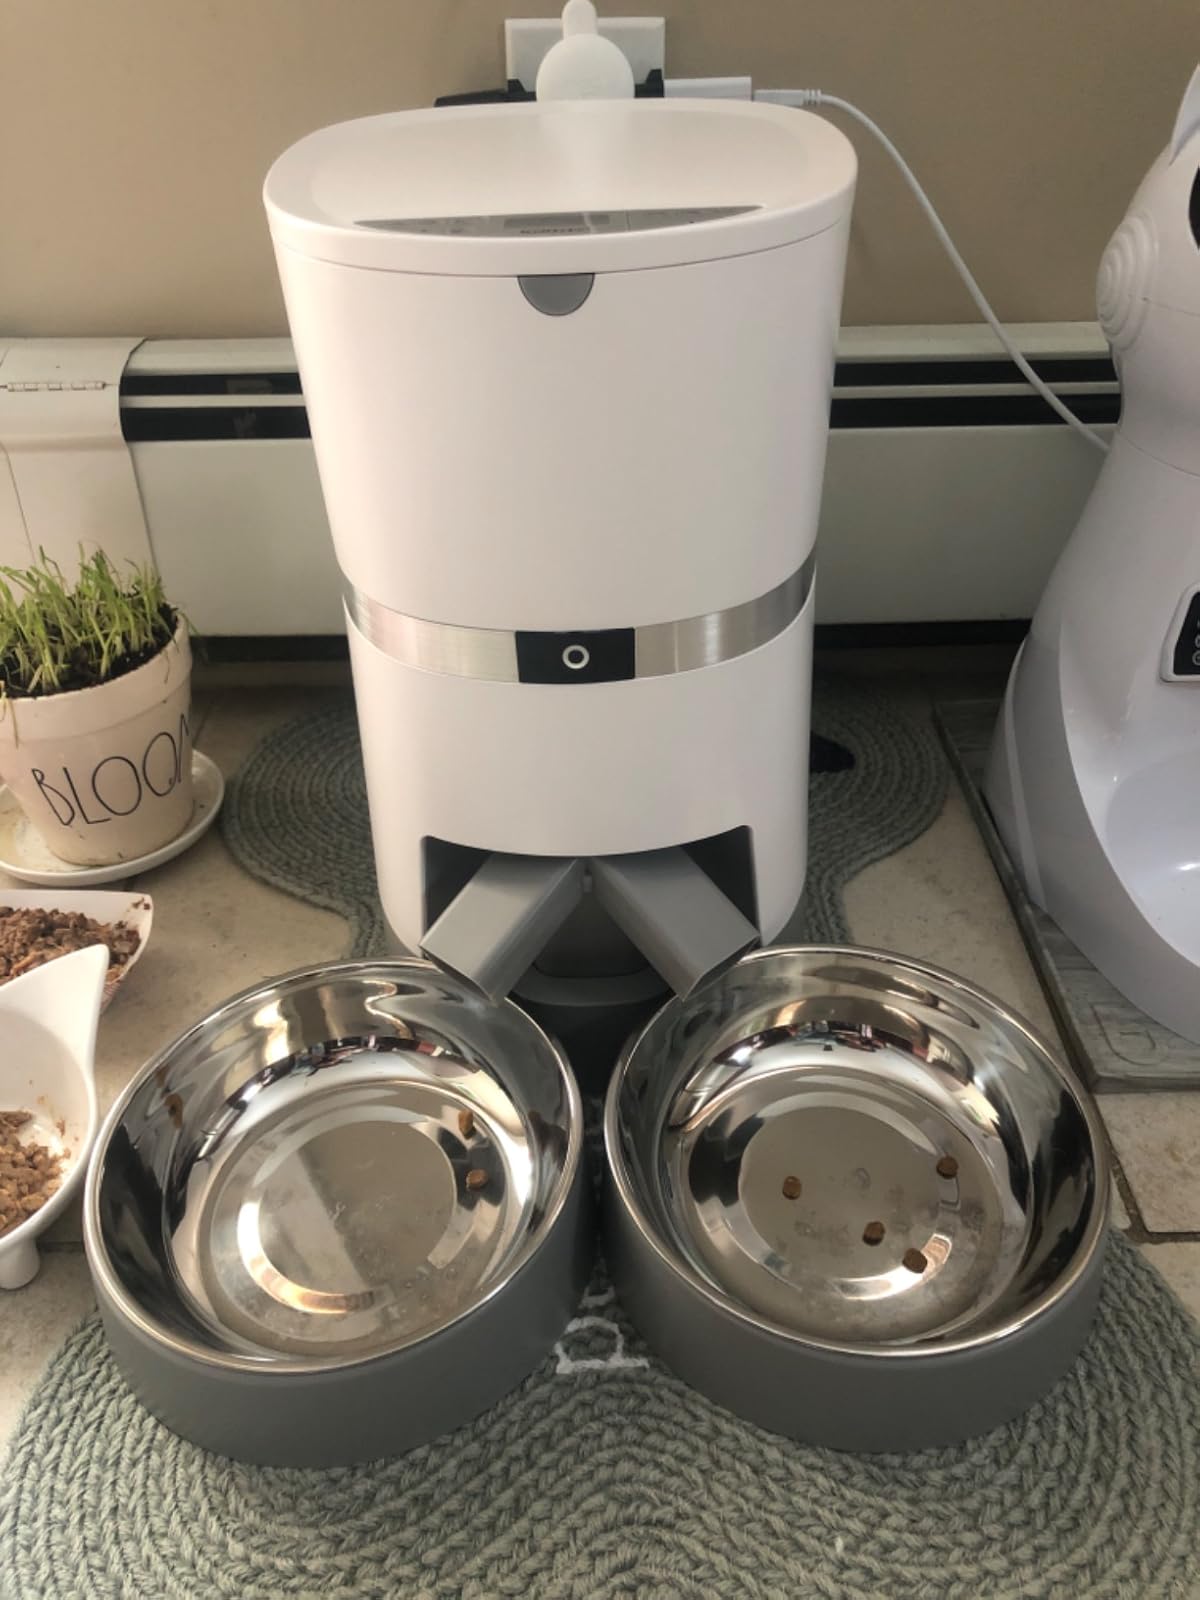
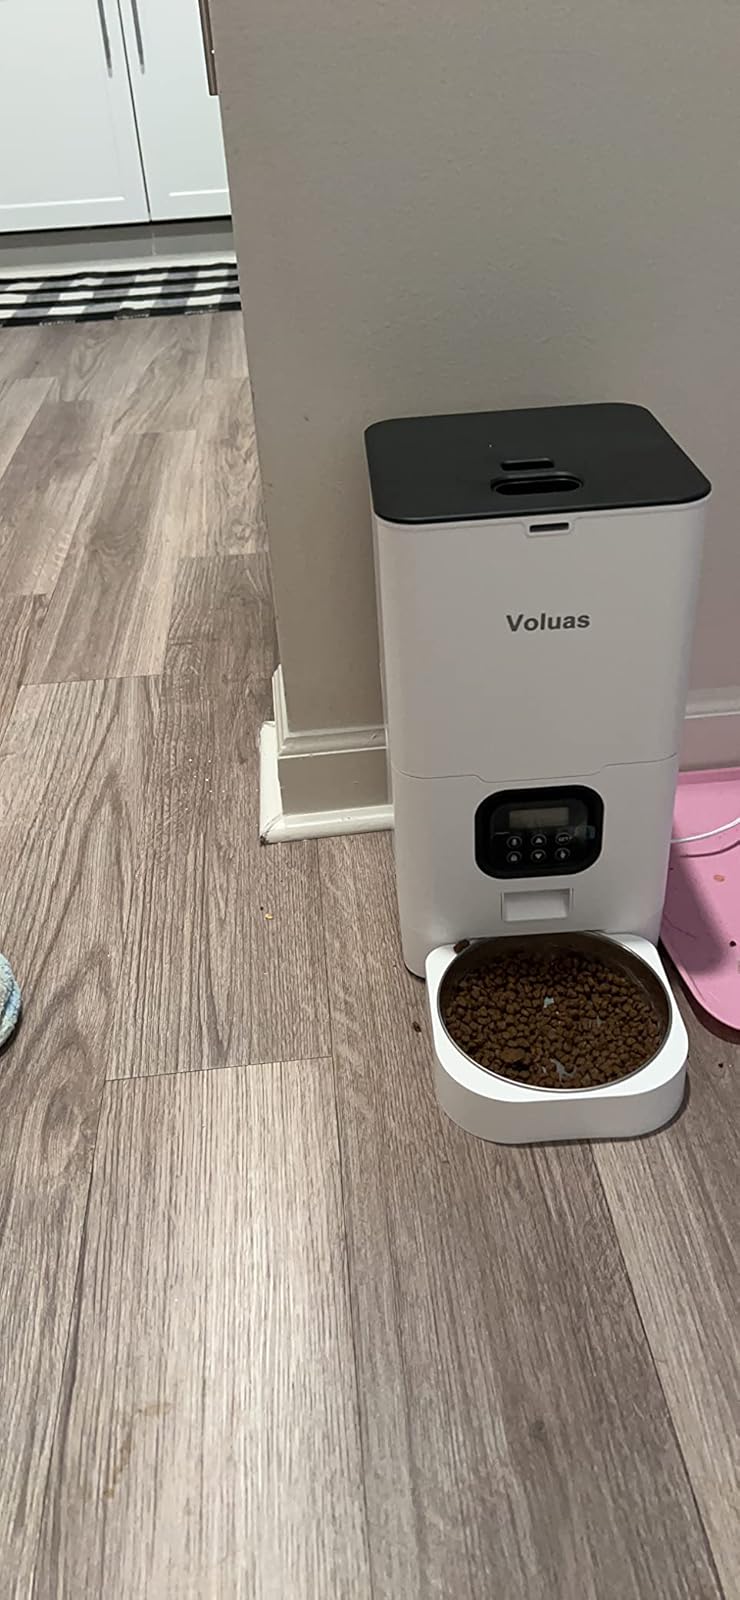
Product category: items_feeder
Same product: no